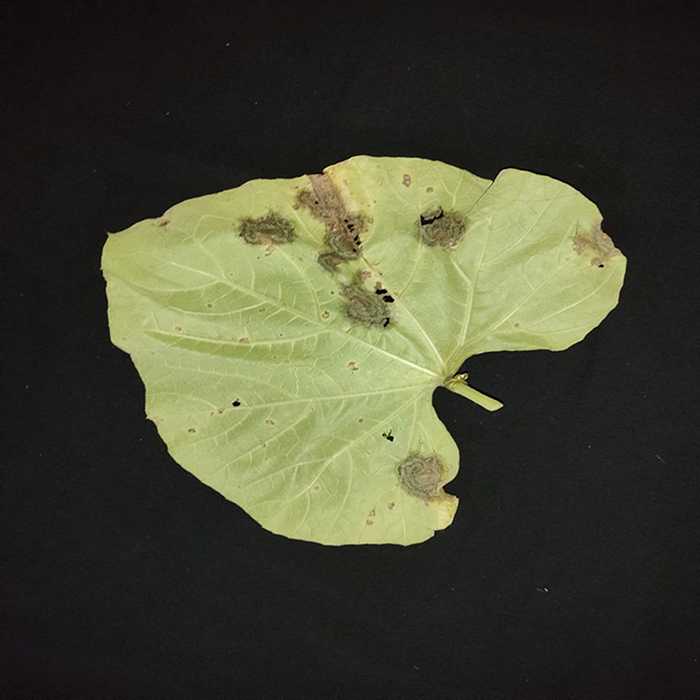
Plant: Bottle gourd
Label: Downey mildew